Solar flare

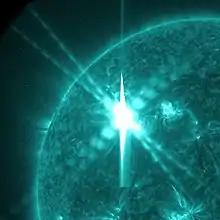
Image artifacts (diffraction spikes and vertical streaks) appearing in a CCD image of a major solar flare due to the excess incident radiation

A solar flare is a relatively intense, localized emission of electromagnetic radiation in the Sun's atmosphere. Flares occur in active regions and are often, but not always, accompanied by coronal mass ejections, solar particle events, and other eruptive solar phenomena. The occurrence of solar flares varies with the 11-year solar cycle.